Asayish (Democratic Autonomous Administration of North and East Syria)

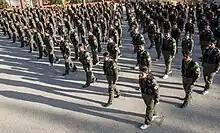
Members of the Asayish

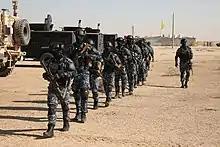
Asayish Anti-Terror Forces (HAT) in Al-Hasakah Governorate in September 2021

The Internal Security Forces, also known as the Asayish in the Jazira, Euphrates, and Afrin Regions, is the internal security and police force in the Democratic Autonomous Administration of North and East Syria. Formed in the early stages of the Syrian Civil War, it had initially been established to police areas controlled by the Kurdish Supreme Committee. In October 2013, the Asayish claimed to have 4,000 members; by 2017, the number had reportedly risen to over 15,000.